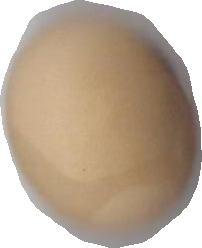
Variety: Anjasmoro